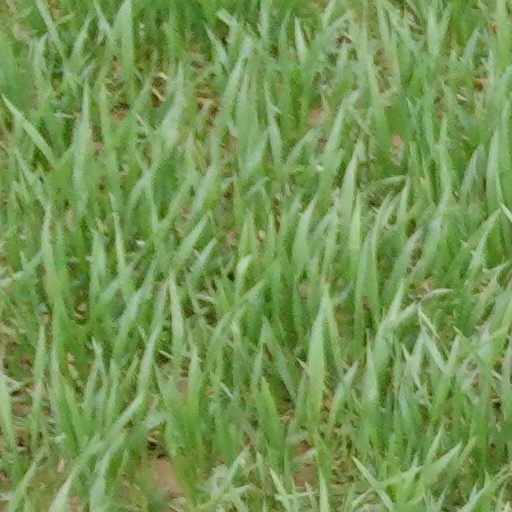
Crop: wheat